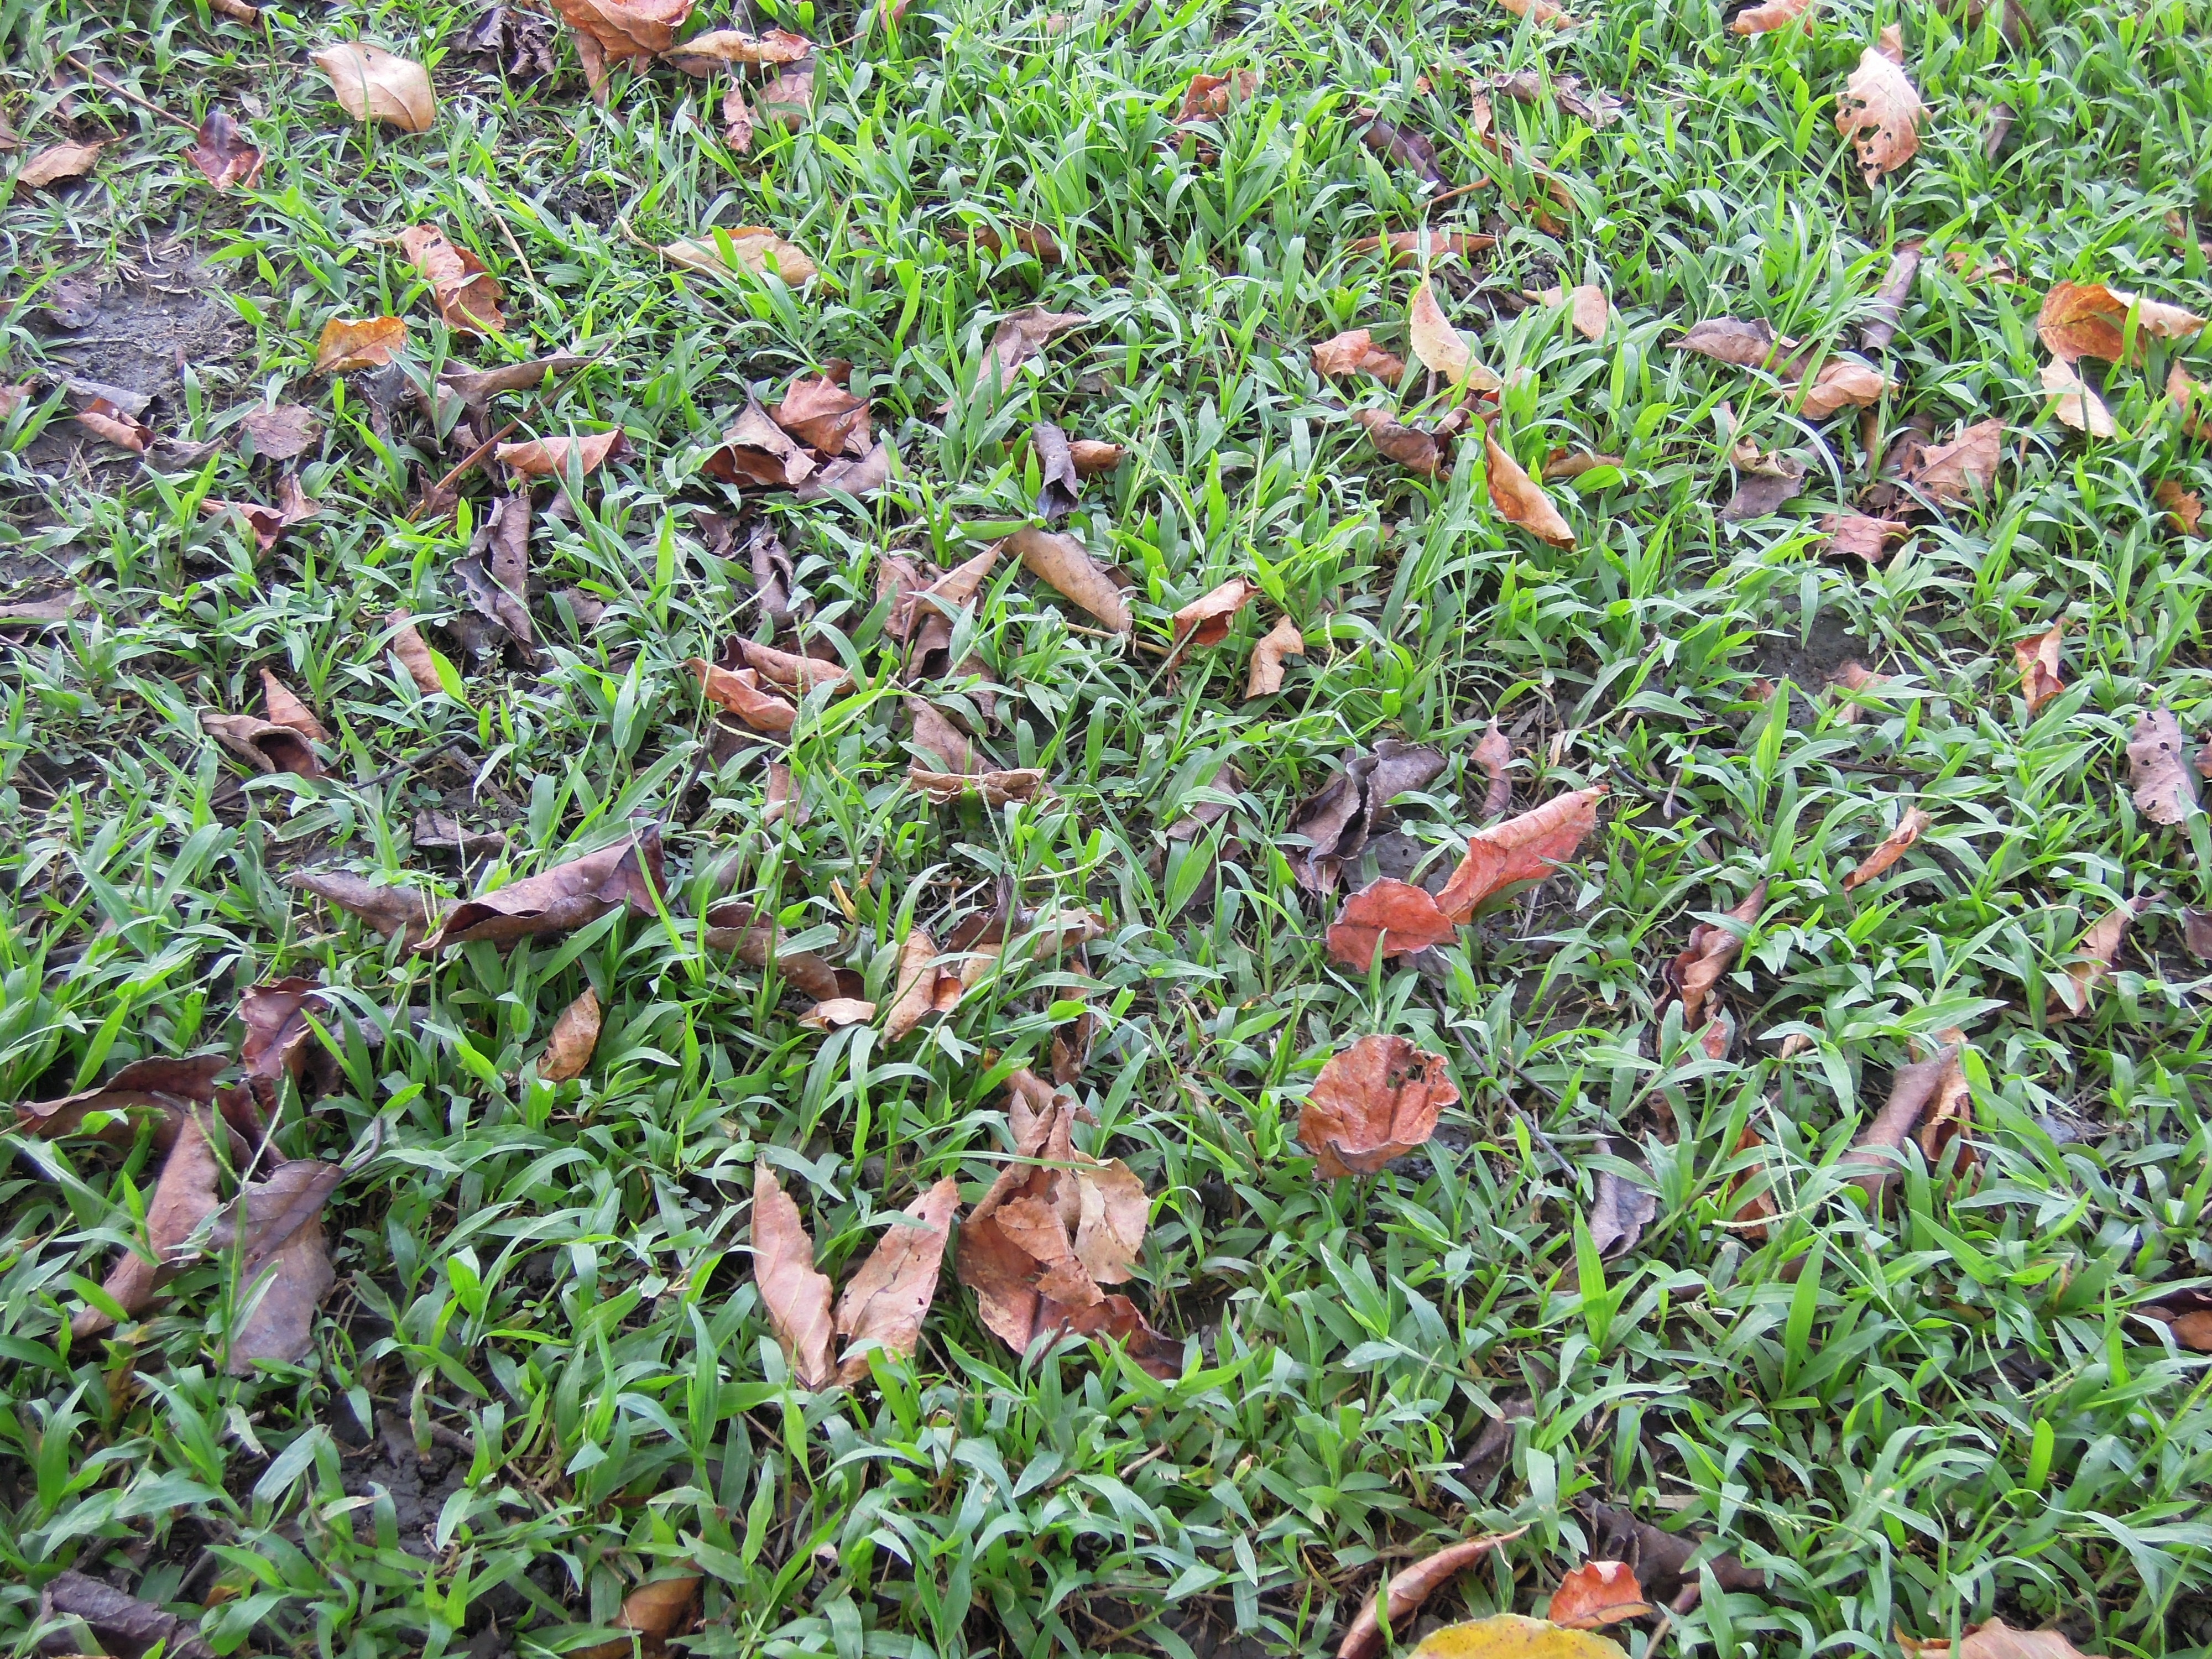
grass, plant, lawn, leaf, flower, produce, botany, garden, flora, leaves, grassland, shrub, quiet, dead leaves, be quiet, flowering plant, land plant, the grass